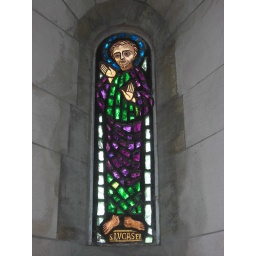
One of four stained glass windows at the entrance to Buckfasty abbey in Devon this one dedicated to St Lucas